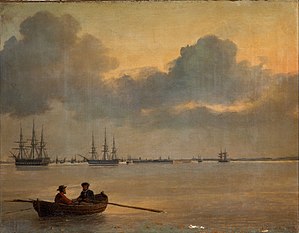
Københavns Red
Anton Melbye, Stille aften på Københavns Red, 1847, Nivaagaards Malerisamling.
Københavns Red er betegnelsen for den åbne ankerplads ud for København. Her lå flåden opankret op til Slaget på Reden.